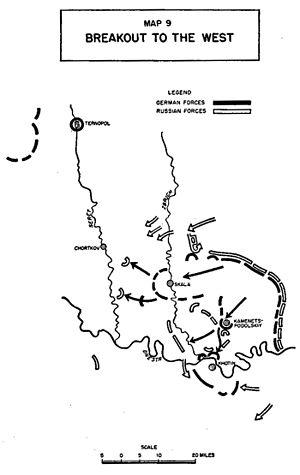
La bataille de la poche de Kamianets-Podilskyï est un effort soviétique visant à encercler et détruire la 1ʳᵉ Panzer Armee du groupe d'armées Sud de la Wehrmacht. L'encerclement a lieu en mars 1944 sur le front de l'Est pendant la Seconde Guerre mondiale. L'Armée rouge crée avec succès la poche, piégeant quelque 200 000 soldats allemands à l'intérieur. Sous le commandement du generaloberst Hans-Valentin Hube et du fieldmarshal Erich von Manstein, les forces allemandes réussissent à se frayer un chemin vers l'extérieur et s'échappent à la mi-avril. Cet événement est parfois appelé la « poche de Hube » et est toujours étudié dans les académies militaires comme un exemple de la façon d'éviter l'anéantissement lors d'un encerclement.